Nikhil Mali

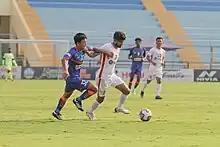
Nikhil Mali playing for Aizawl

Nikhil Mali (born 11 November 1996) is an Indian professional football and futsal player. He was part of the Delhi FC side which won the inaugural Hero Futsal Club Championship in 2021, in which he was named the most valuable player, having scored 24 goals in 5 matches. Therefore, he was called up for India national futsal team inaugural campaign. He also played for Minerva Academy futsal team.